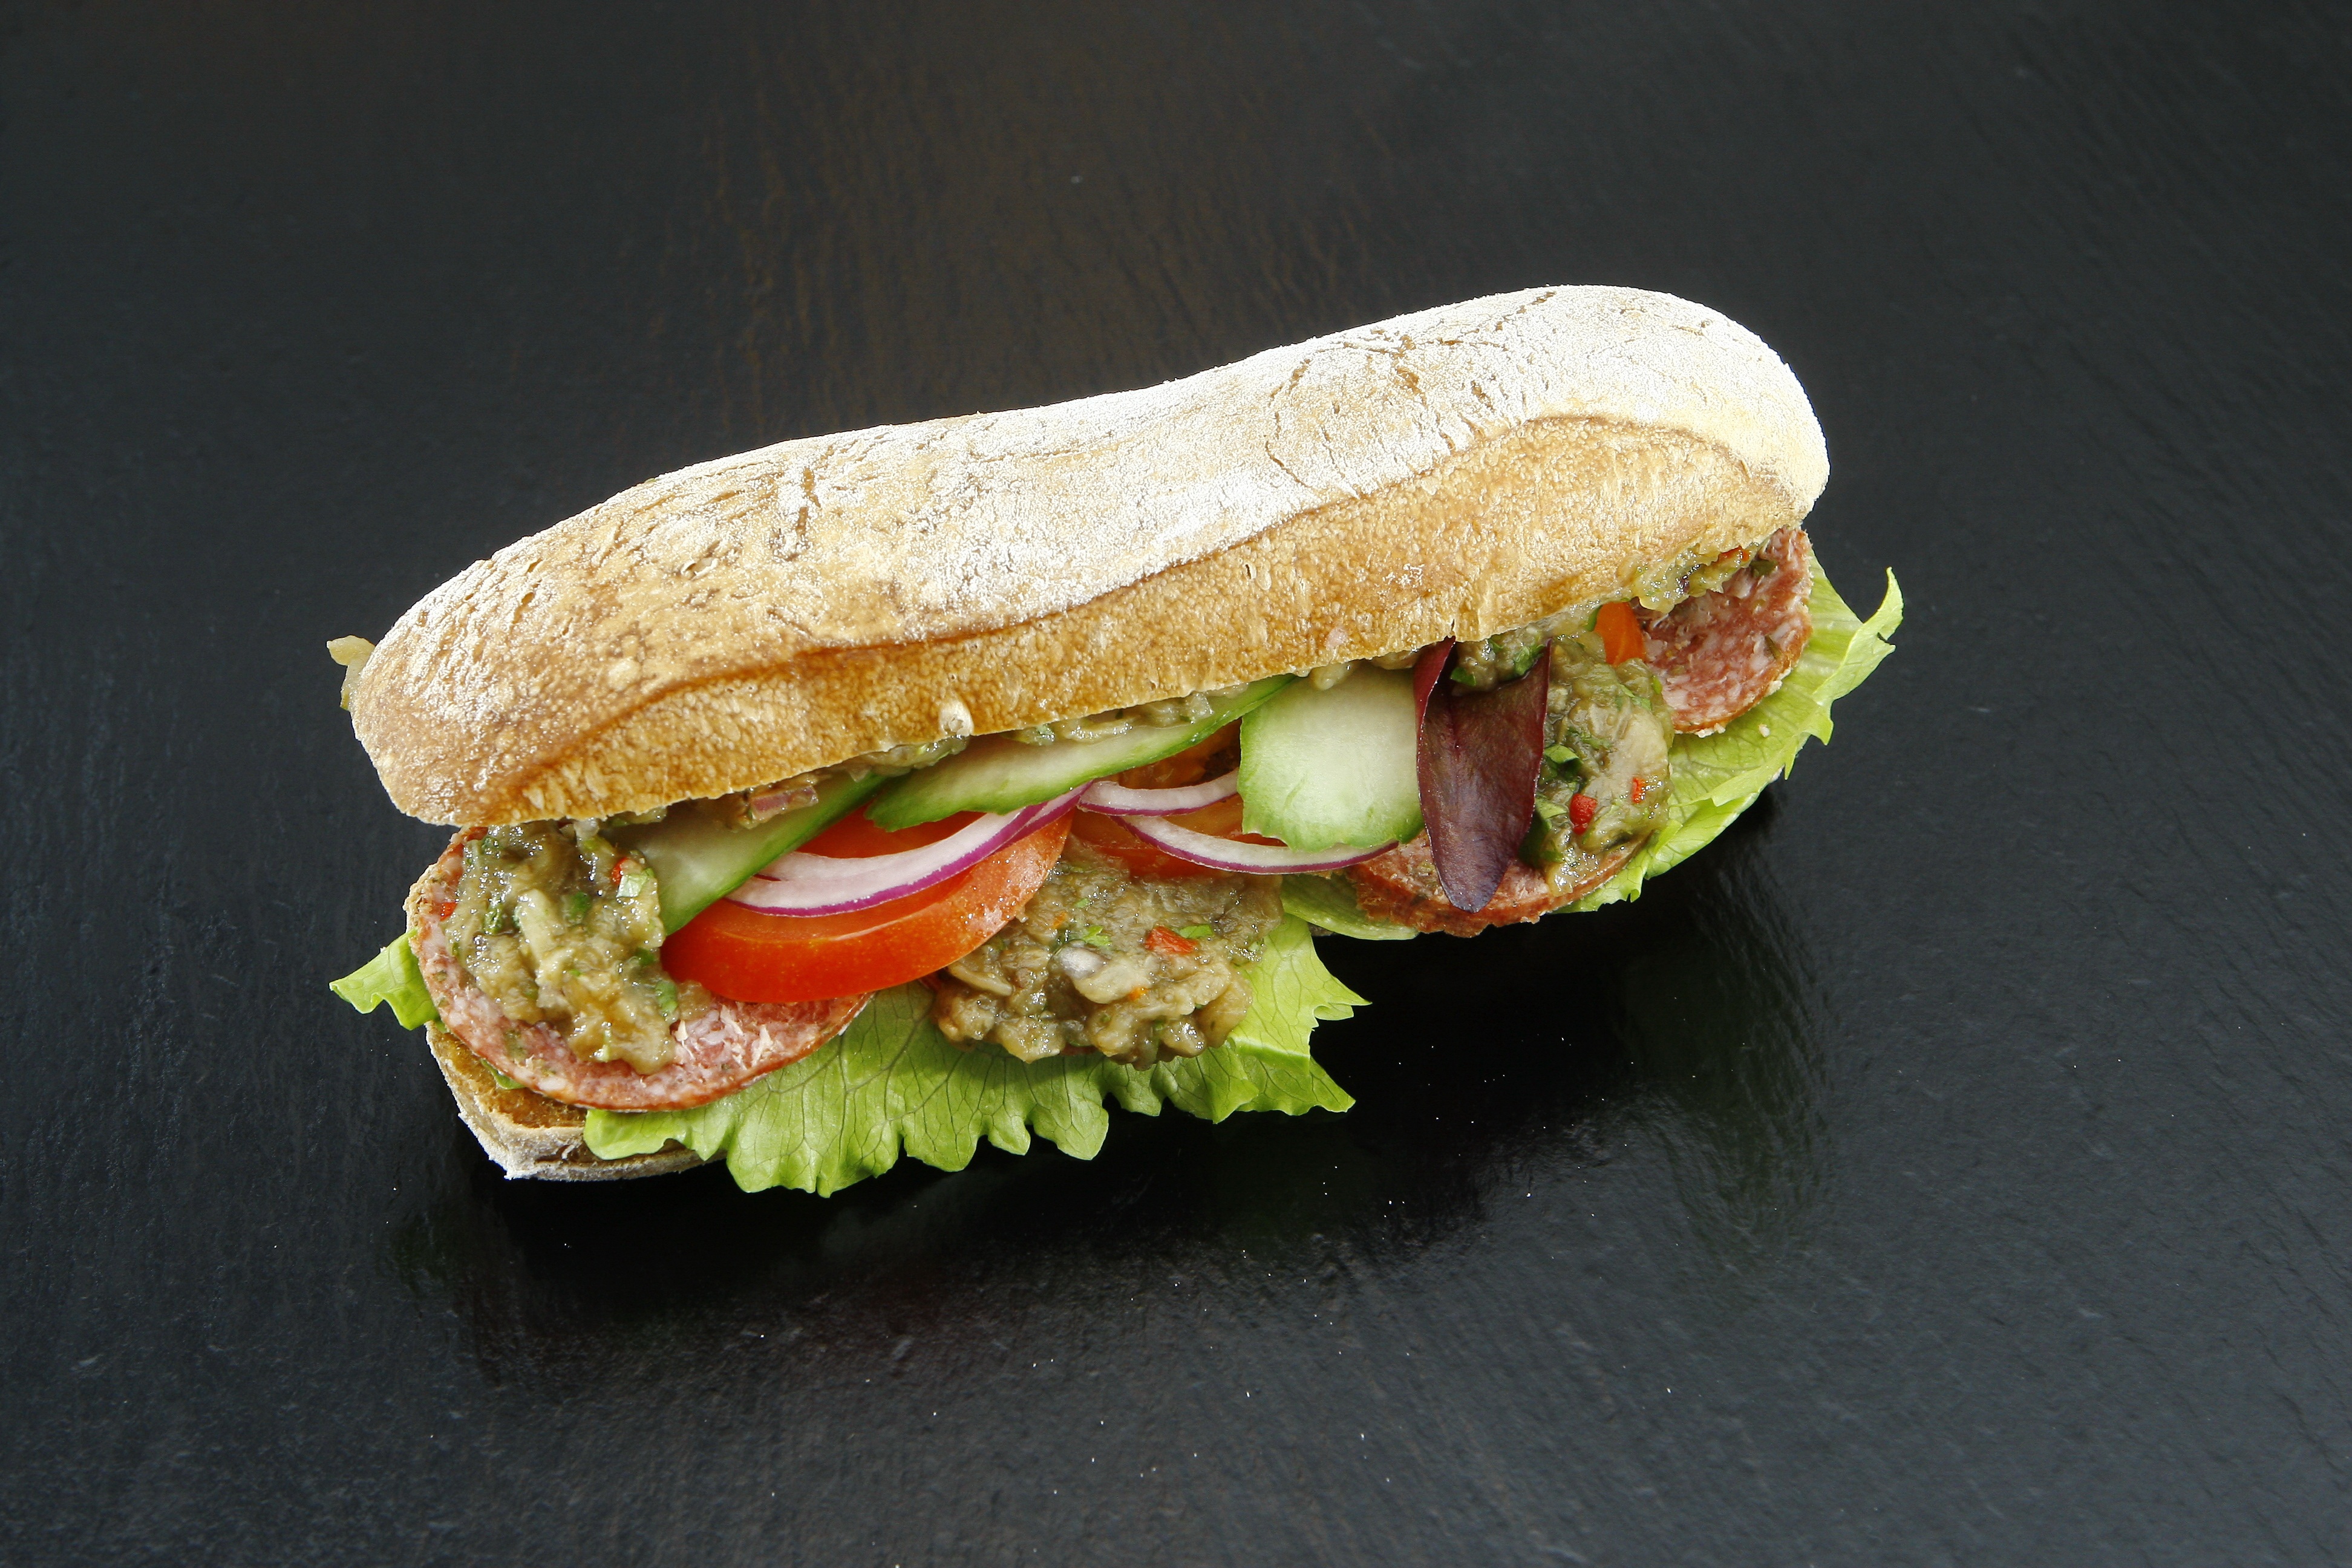
dish, meal, food, salad, produce, fast food, meat, cuisine, onion, sandwich, tomato, sausage, salami, dining, cucumber, tomatoes, ciabatta, taste, submarine sandwich